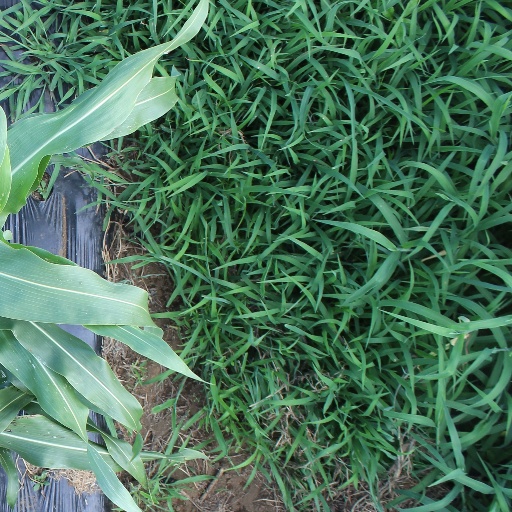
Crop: sorghum